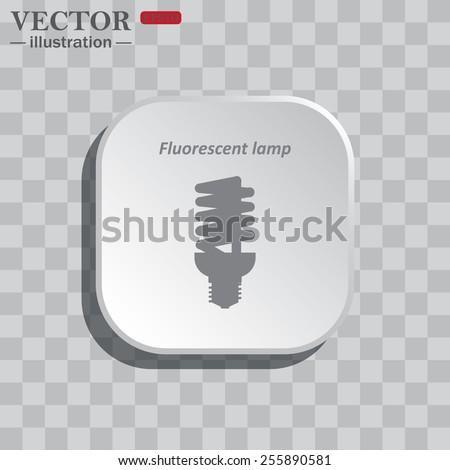
on a gray background white square with rounded corners .